Tim Gunn

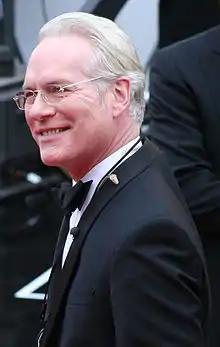
Gunn attending the 81st Academy Awards, 2009

Timothy MacKenzie Gunn (born July 29, 1953) is an American author, academic, and television personality. He served on the faculty of Parsons School of Design in Greenwich Village, New York from 1982 to 2007 and was chair of fashion design at the school from August 2000 to March 2007, after which he joined Liz Claiborne (now Kate Spade & Company) as its chief creative officer. Over 16 seasons, Gunn became well known as the on-air mentor to designers on the reality television program "Project Runway". Gunn's popularity on "Project Runway" led to two spin-off shows; Bravo's "Tim Gunn's Guide to Style" and Lifetime's "Under the Gunn", and he wrote five books. In addition to being an executive producer, Gunn has been a mentor for teen designers on "". He also provides the voice of Baileywick, the castle steward in the Disney Jr. television show "Sofia the First" and narrated the sitcom "Mixology".